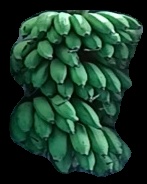
Variety: rasbale
Grade: grade2